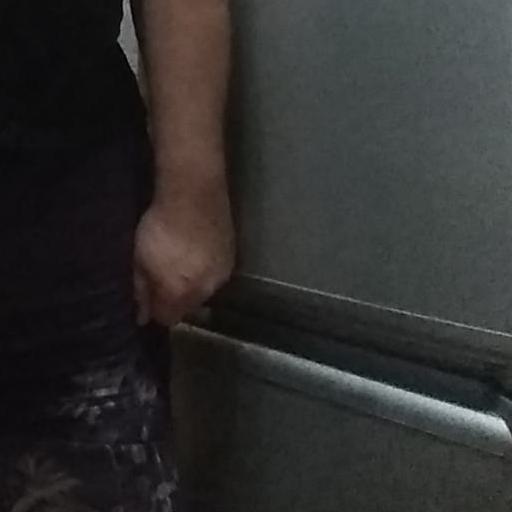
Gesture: no_gesture